Isaiah 23

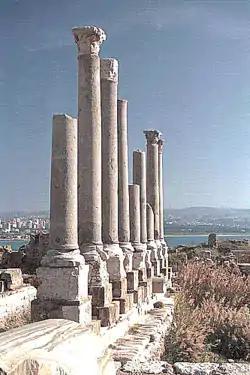
The ruins of Tyre

The original text was written in Hebrew language. This chapter is divided into 18 verses.